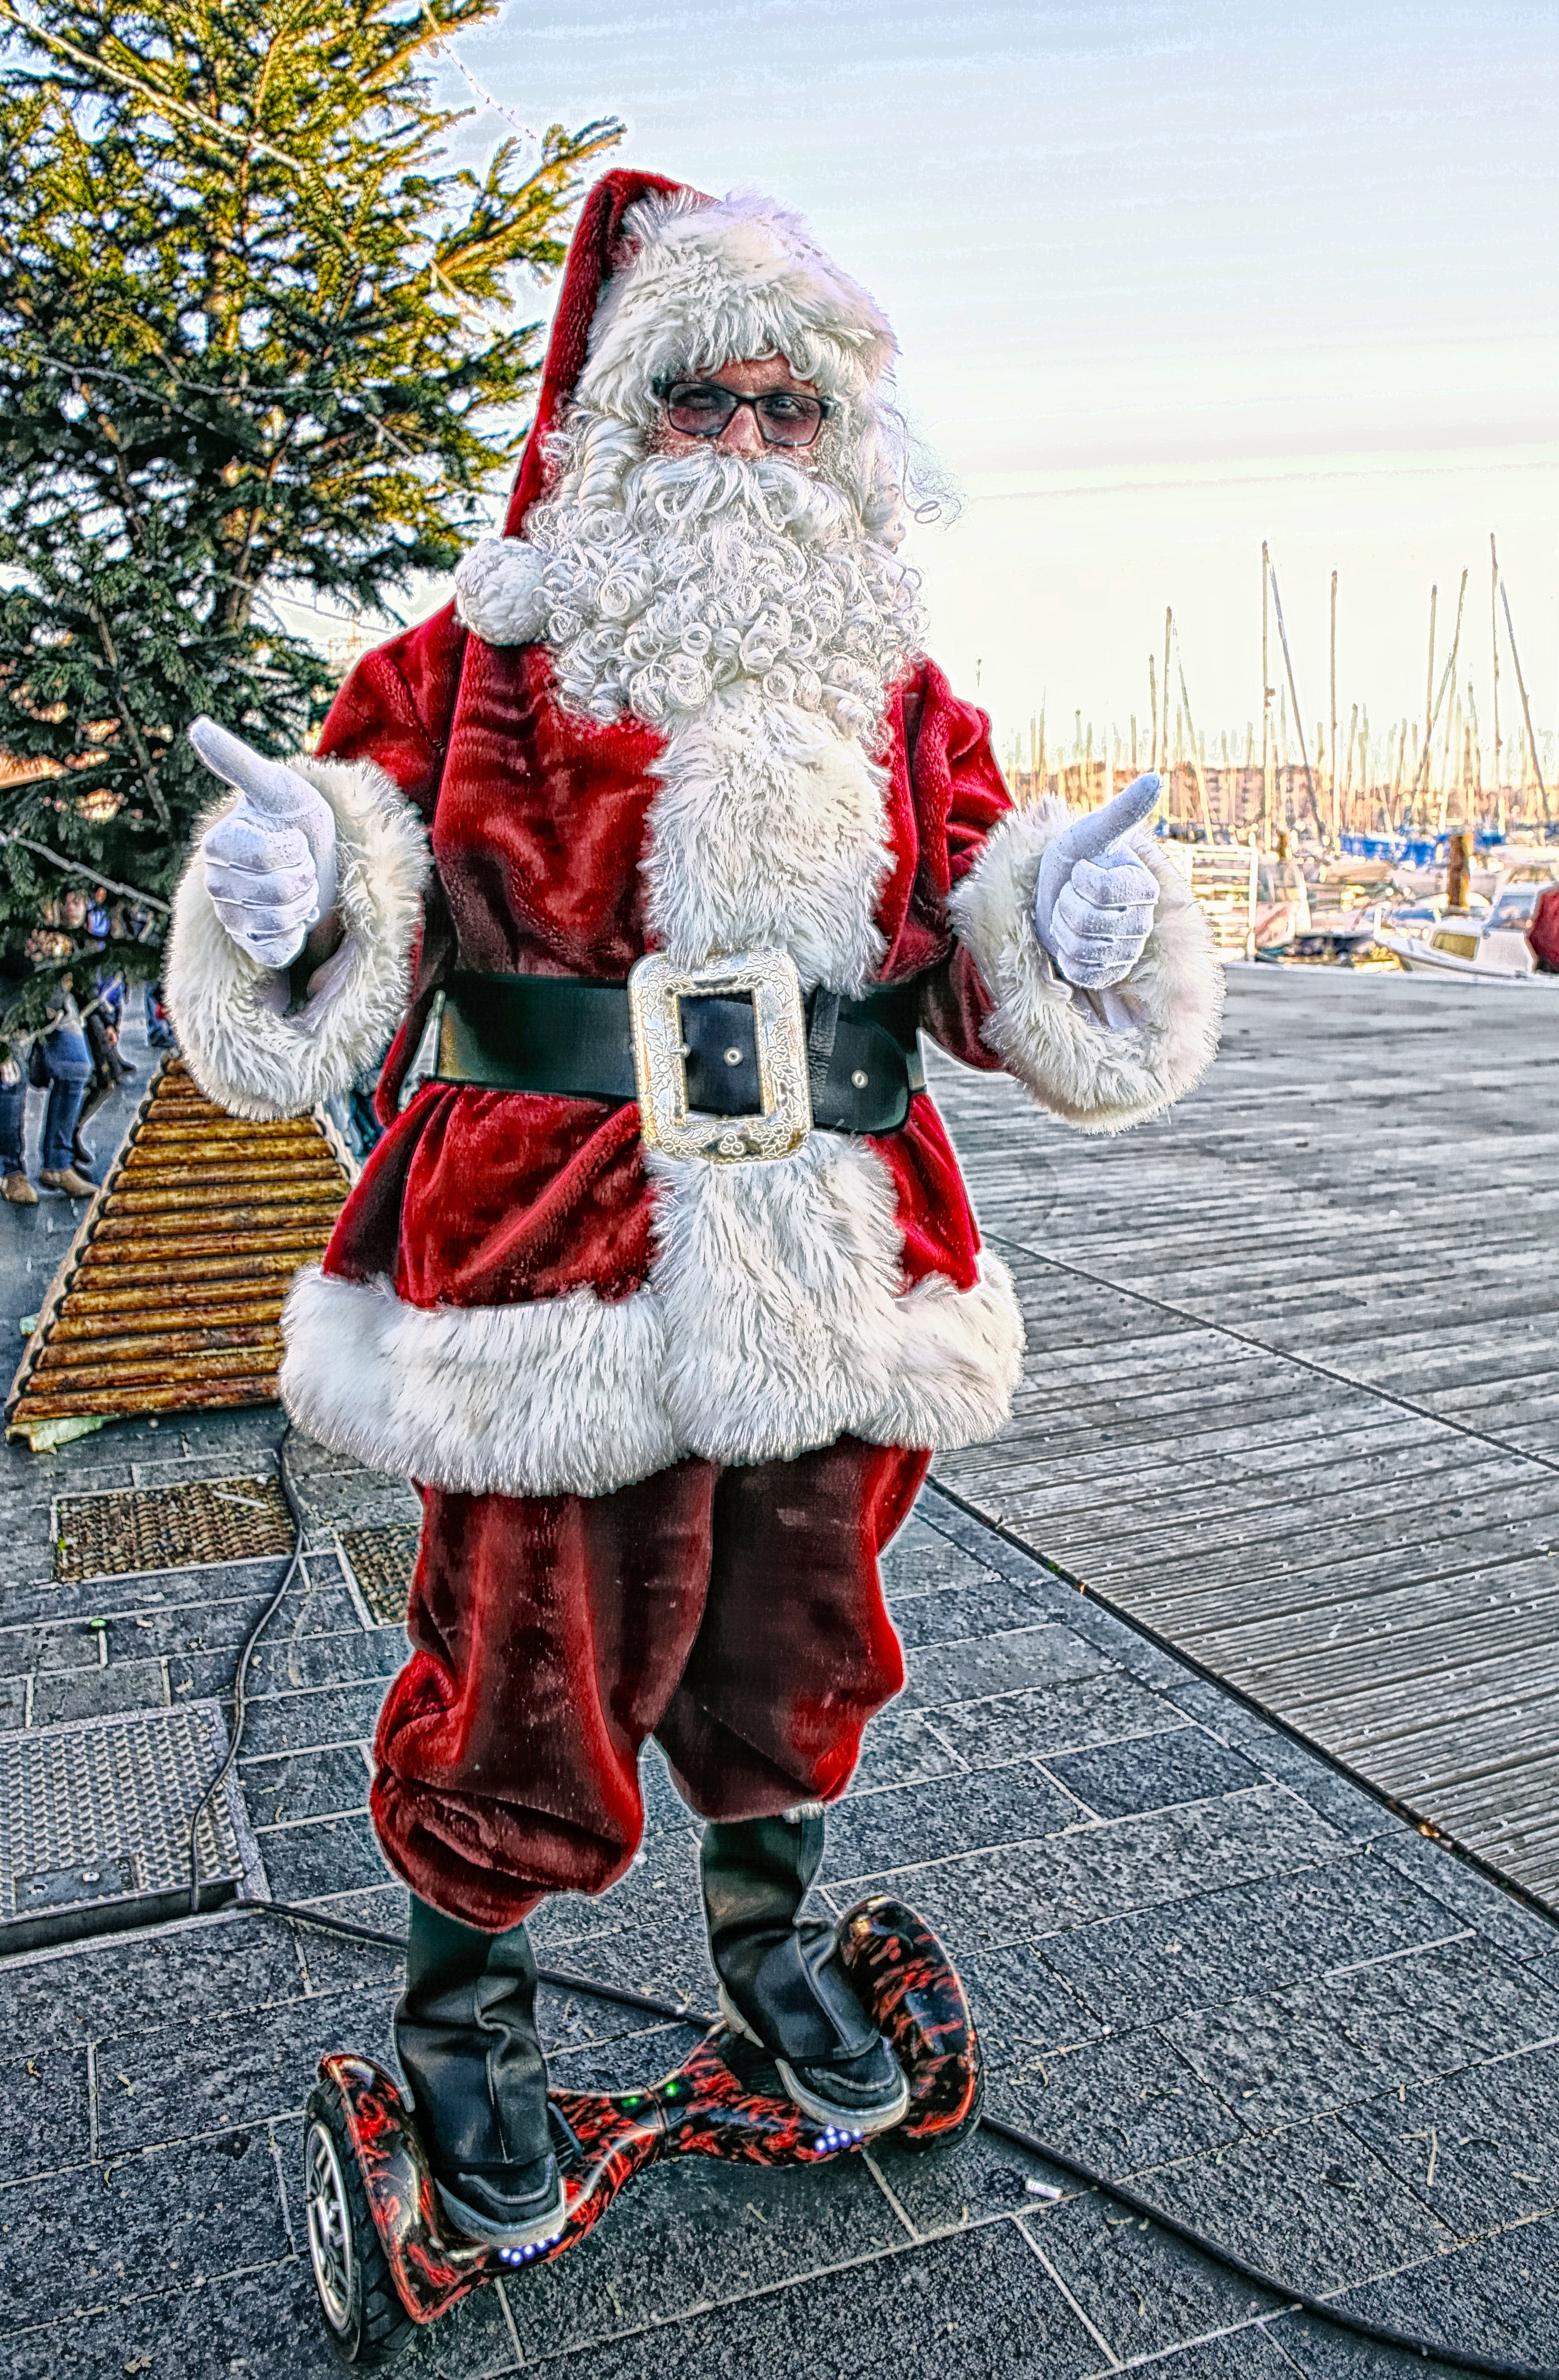
cold, statue, red, christmas, beard, old man, father christmas, festival, costume, santa claus, eve, merry christmas, fictional character